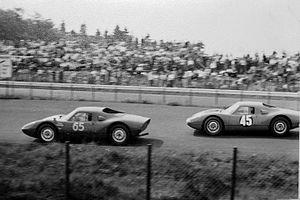
Joseph Siffert, couramment appelé Jo Siffert dans le milieu automobile et Seppi par ses compatriotes, est un pilote automobile suisse.